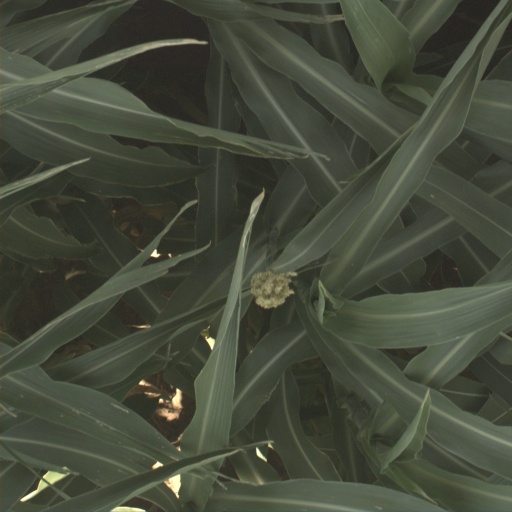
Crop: sorghum